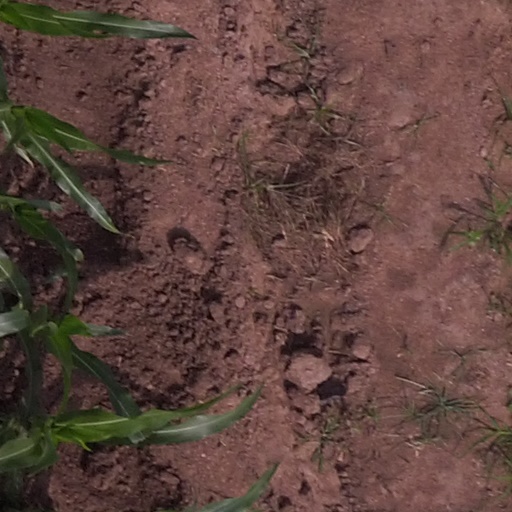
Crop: maize; corn